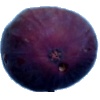
Label: Fig 1